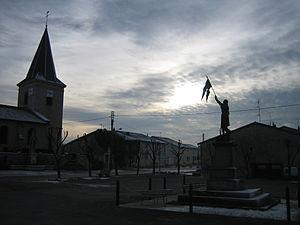
D'après Alexandre-Mathurin Pêche (1872-1955): Monument commémoratif surmonté d'une statue de Jeanne d'Arc, copie d'après original (fonderie de Tusey) érigé en 1899 à Albi. Statue en pied en armure portant épée et étendard, regard tourné vers l'étendard, le casque posé derrière le pied gauche, face à l'église de Villotte-sur-Aire, Meuse, Lorraine, France. [1]
Villotte-sur-Aire est une commune française de Lorraine située dans le département de la Meuse, en région Grand Est. Communément appelé Villotte, ce village est entouré de Gimécourt au sud, de Ville-devant-Belrain et de Nicey-sur-Aire au nord.